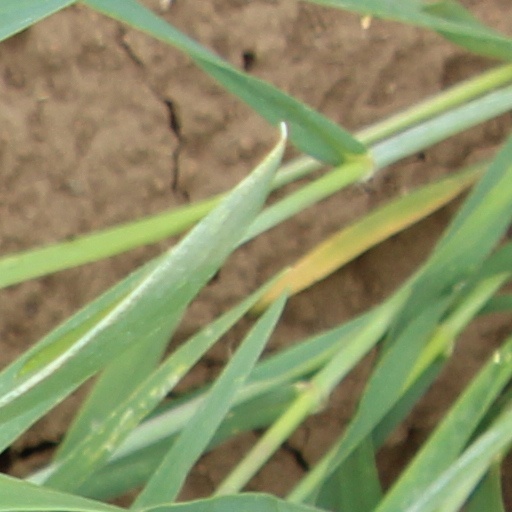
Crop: wheat